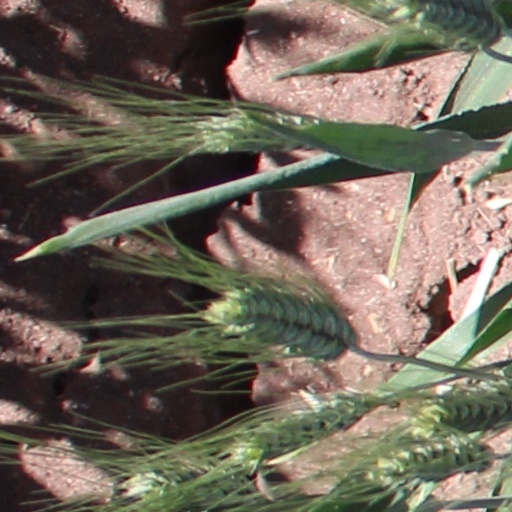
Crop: wheat